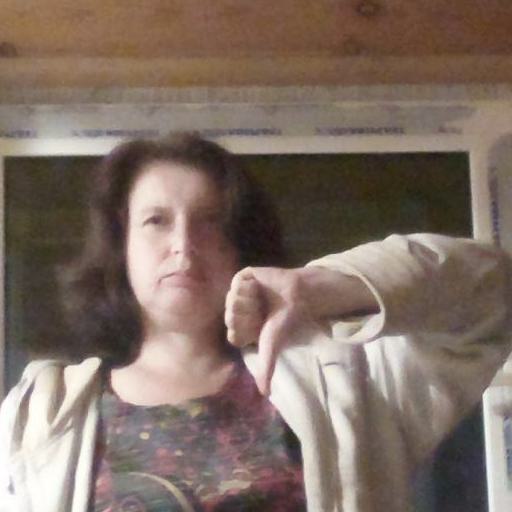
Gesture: dislike